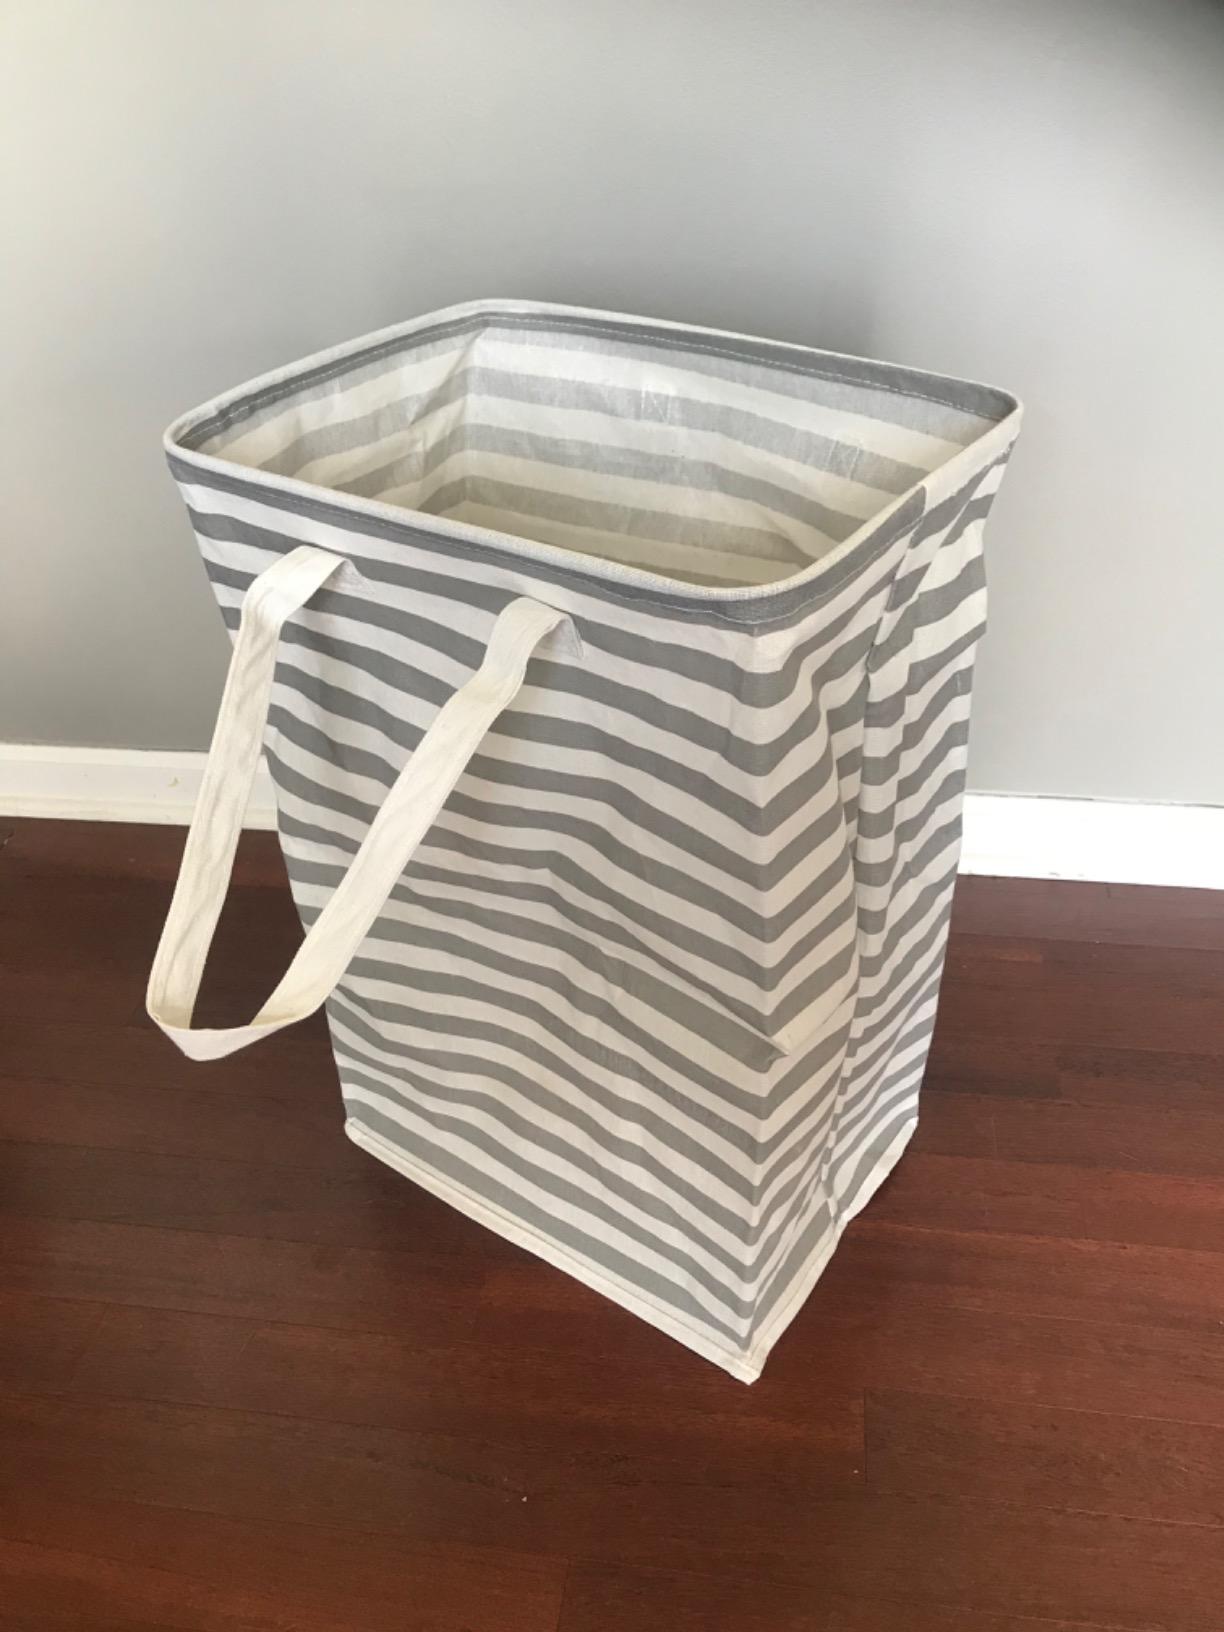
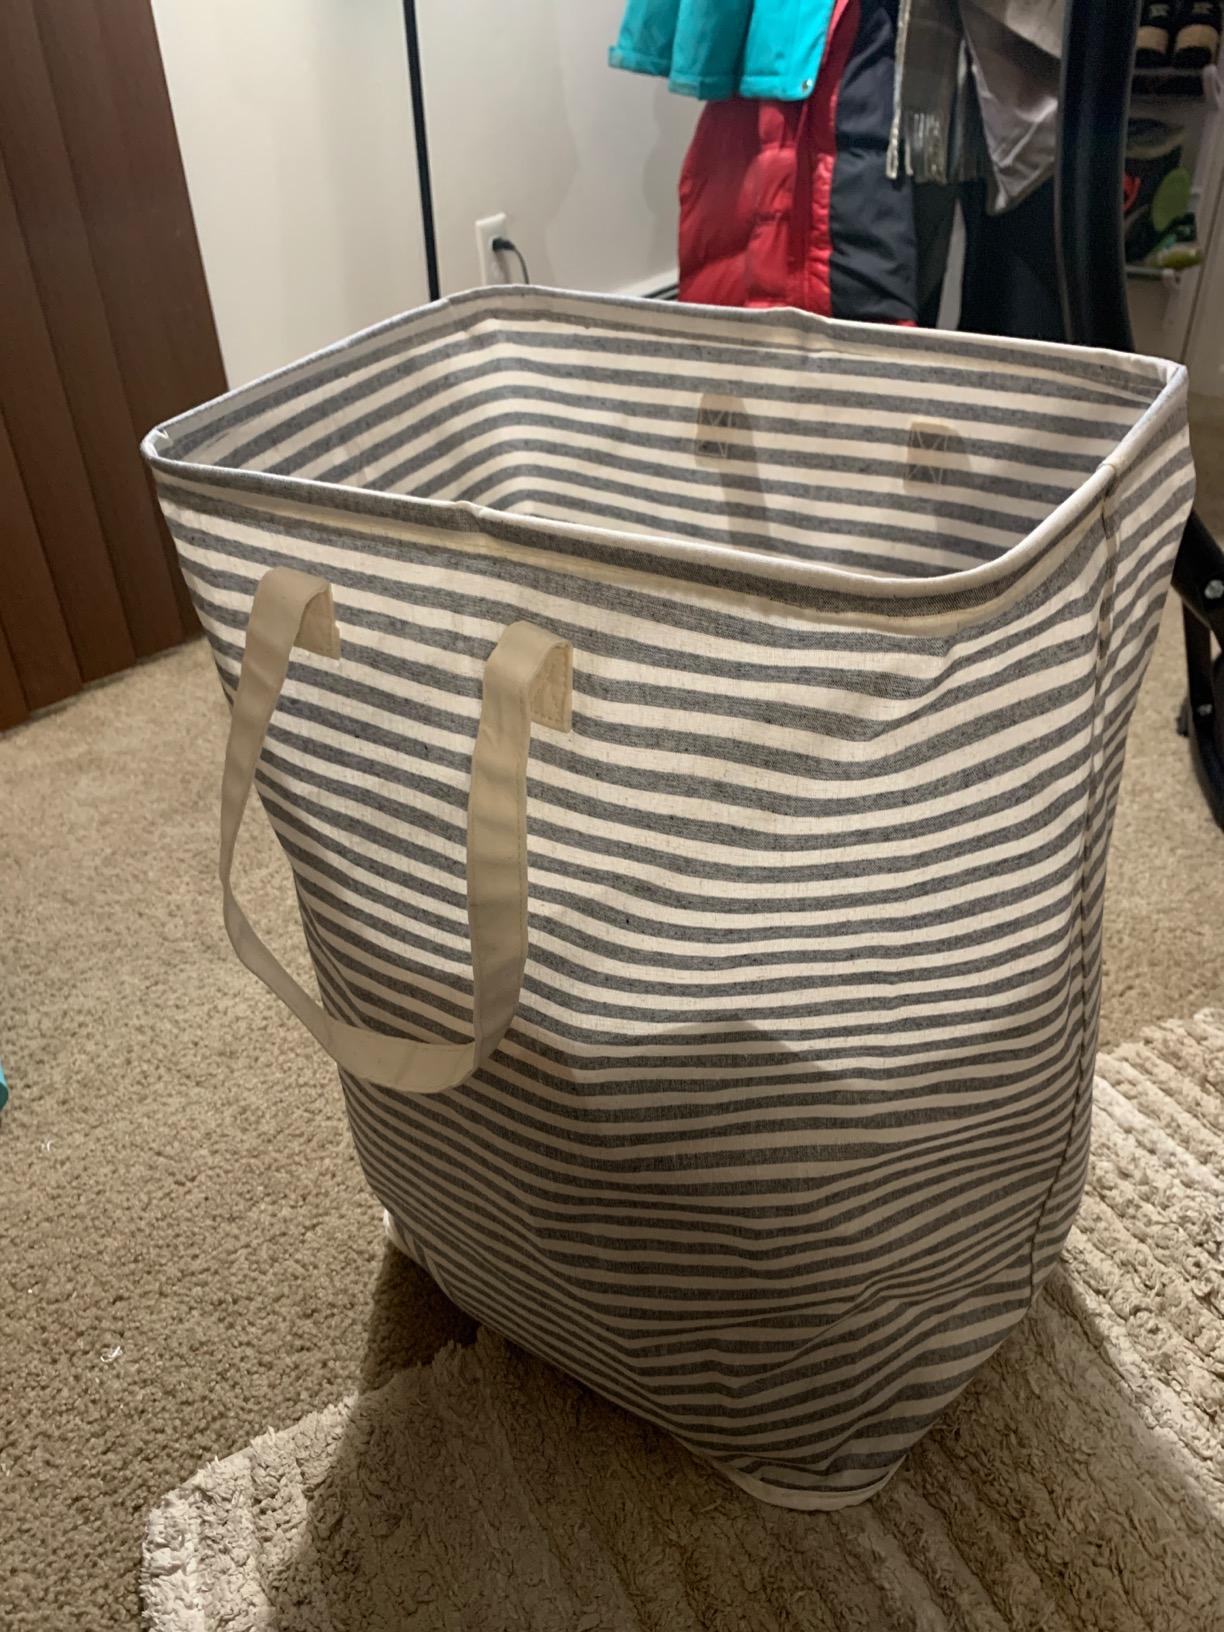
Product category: items_hamper
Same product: no